Safer at Home

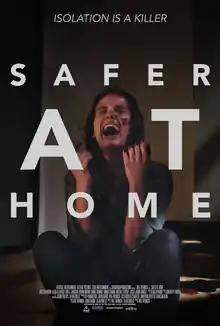
Official release poster

Safer at Home is a 2021 American thriller film written by Will Wernick and Lia Bozonelis, and directed by Wernick. The film stars Jocelyn Hudon, Emma Lahana, Alisa Allapach, Adwin Brown and Dan J. Johnson.